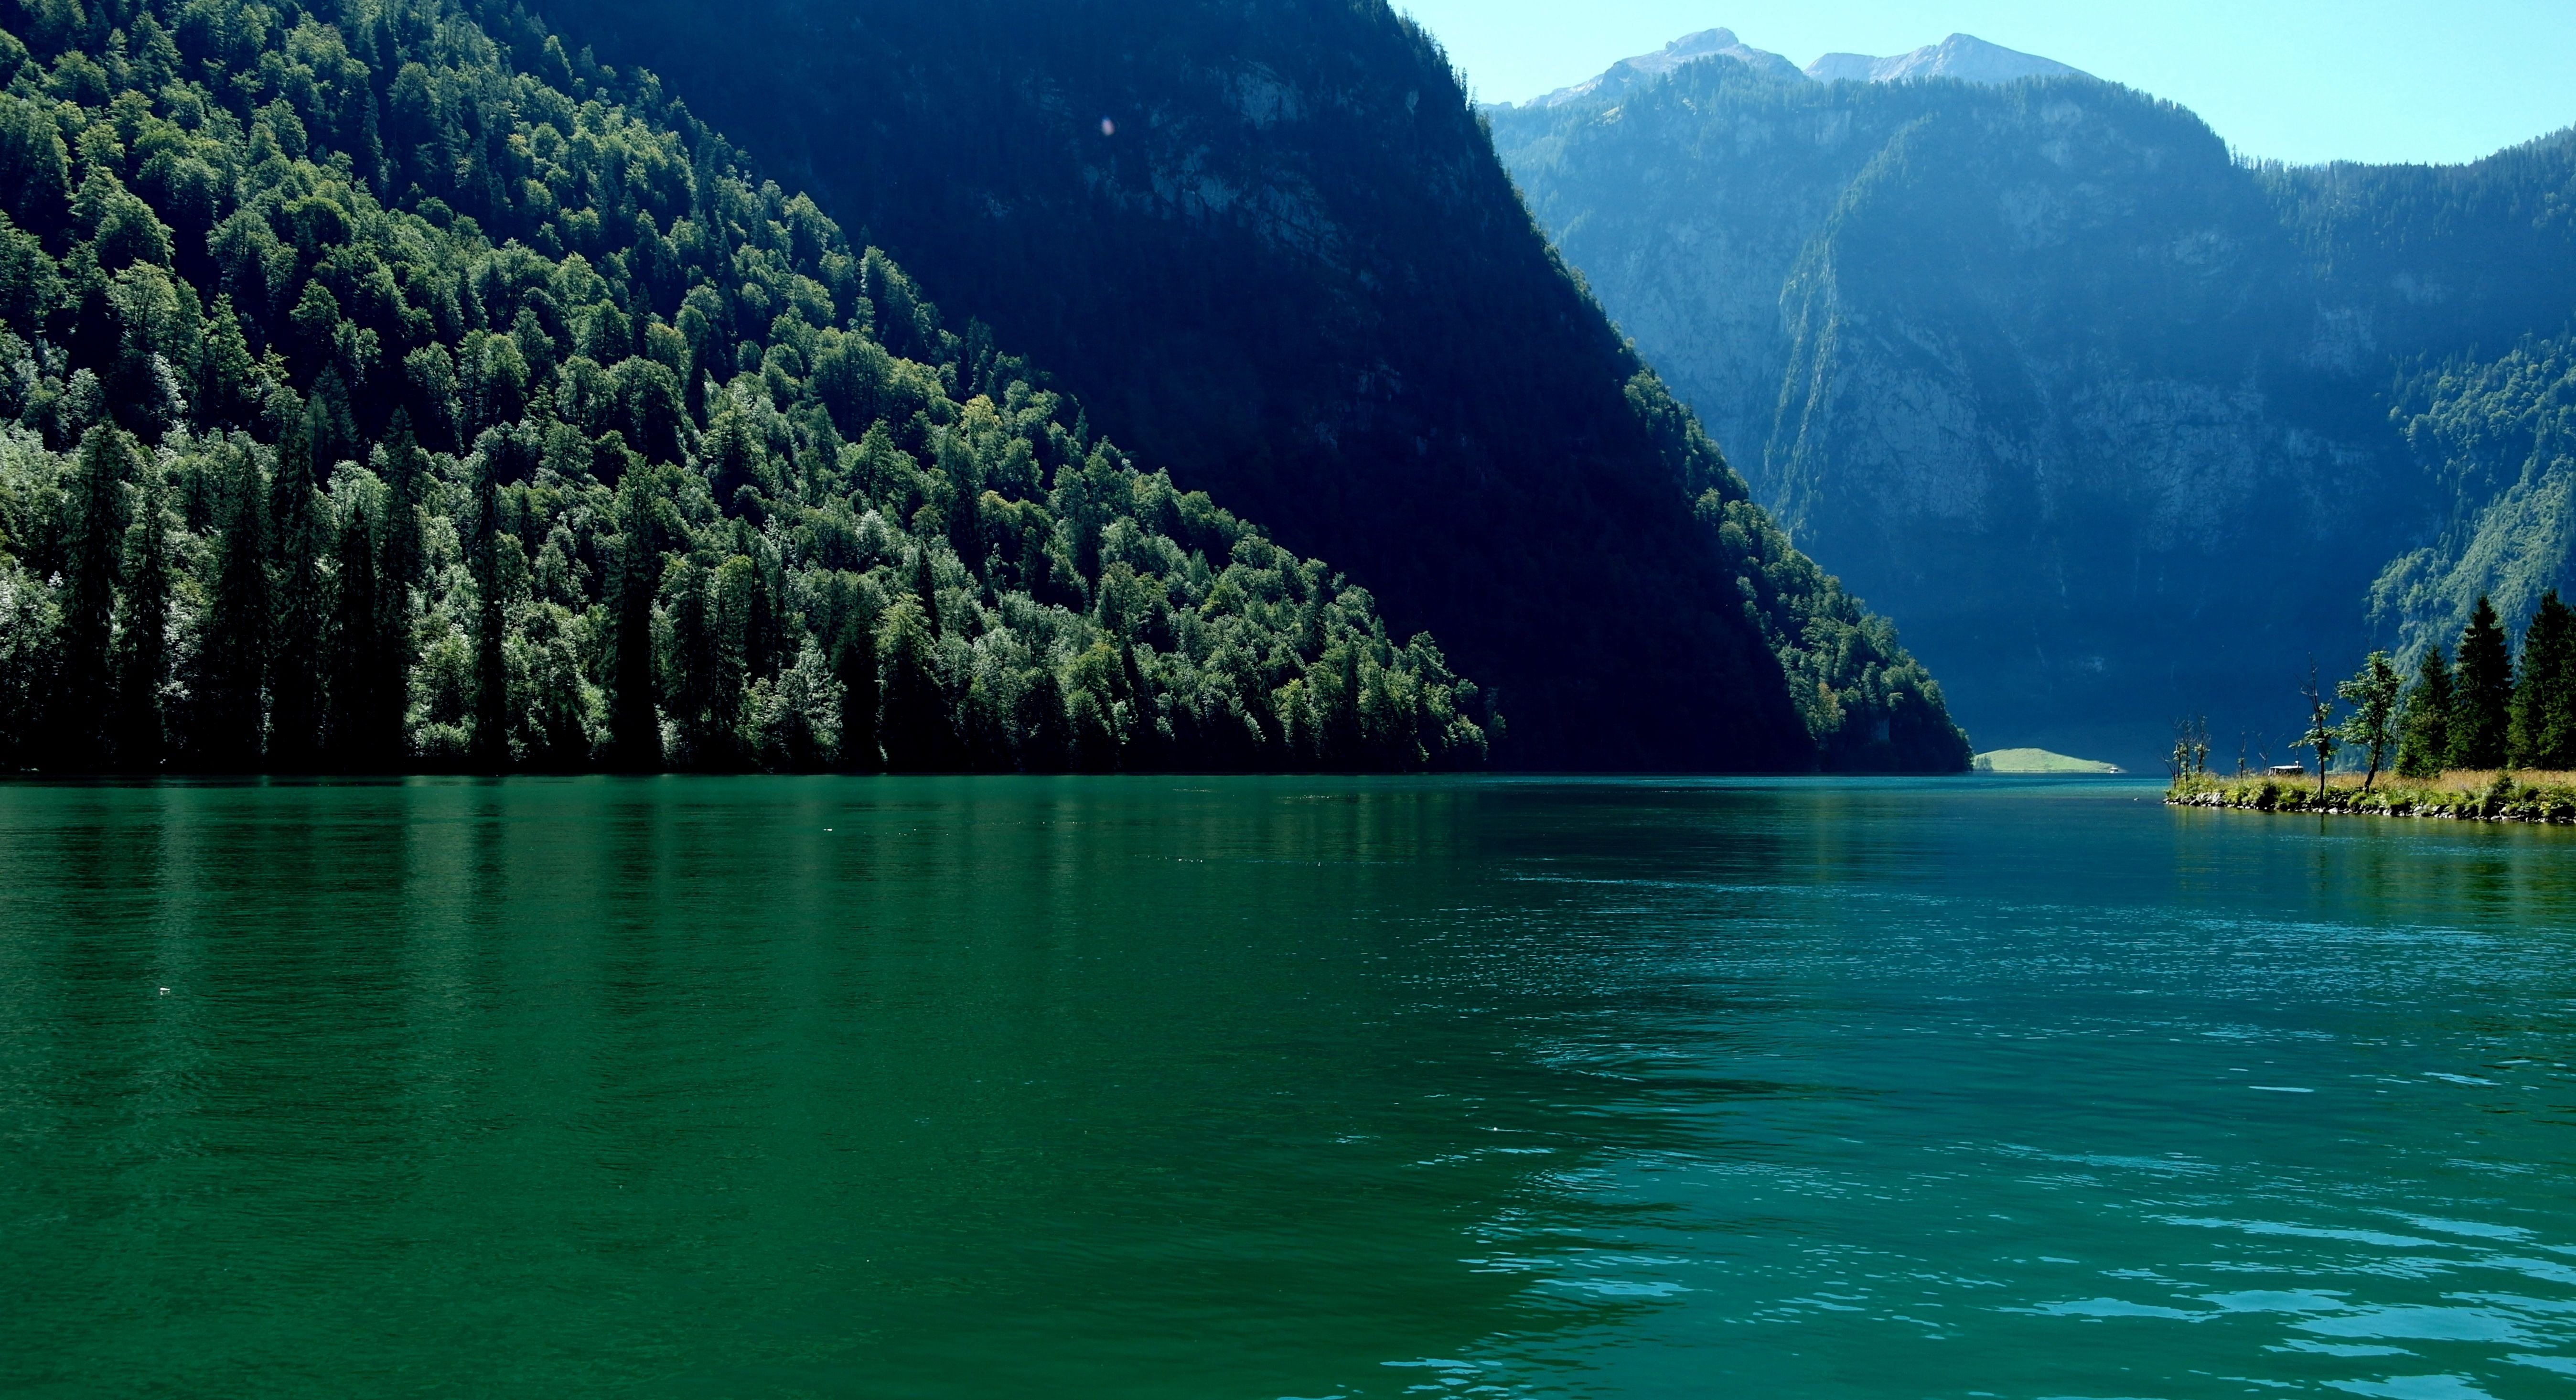
sea, mountain, lake, view, mountain range, panorama, reflection, bay, fjord, reservoir, national park, body of water, turquoise, mountains, ships, germany, bavaria, loch, berchtesgaden, landform, geographical feature, konigssee